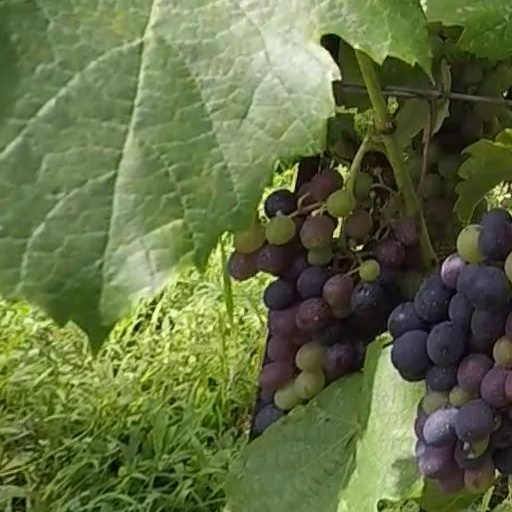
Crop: grape